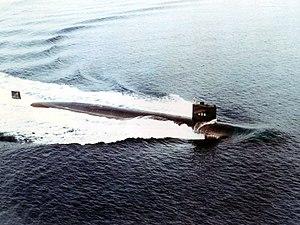
La Classe Thresher/Permit, est une classe de quatorze sous-marins nucléaires d'attaque de l'US Navy construits entre 1958 et 1968 et actifs entre 1961 et 1996. Construits pour remplacer la classe Skipjack. Ils sont principalement utilisés dans les années 1960 et 1970, jusqu'à leur remplacement progressif par les sous-marins de classe Sturgeon et Los Angeles.